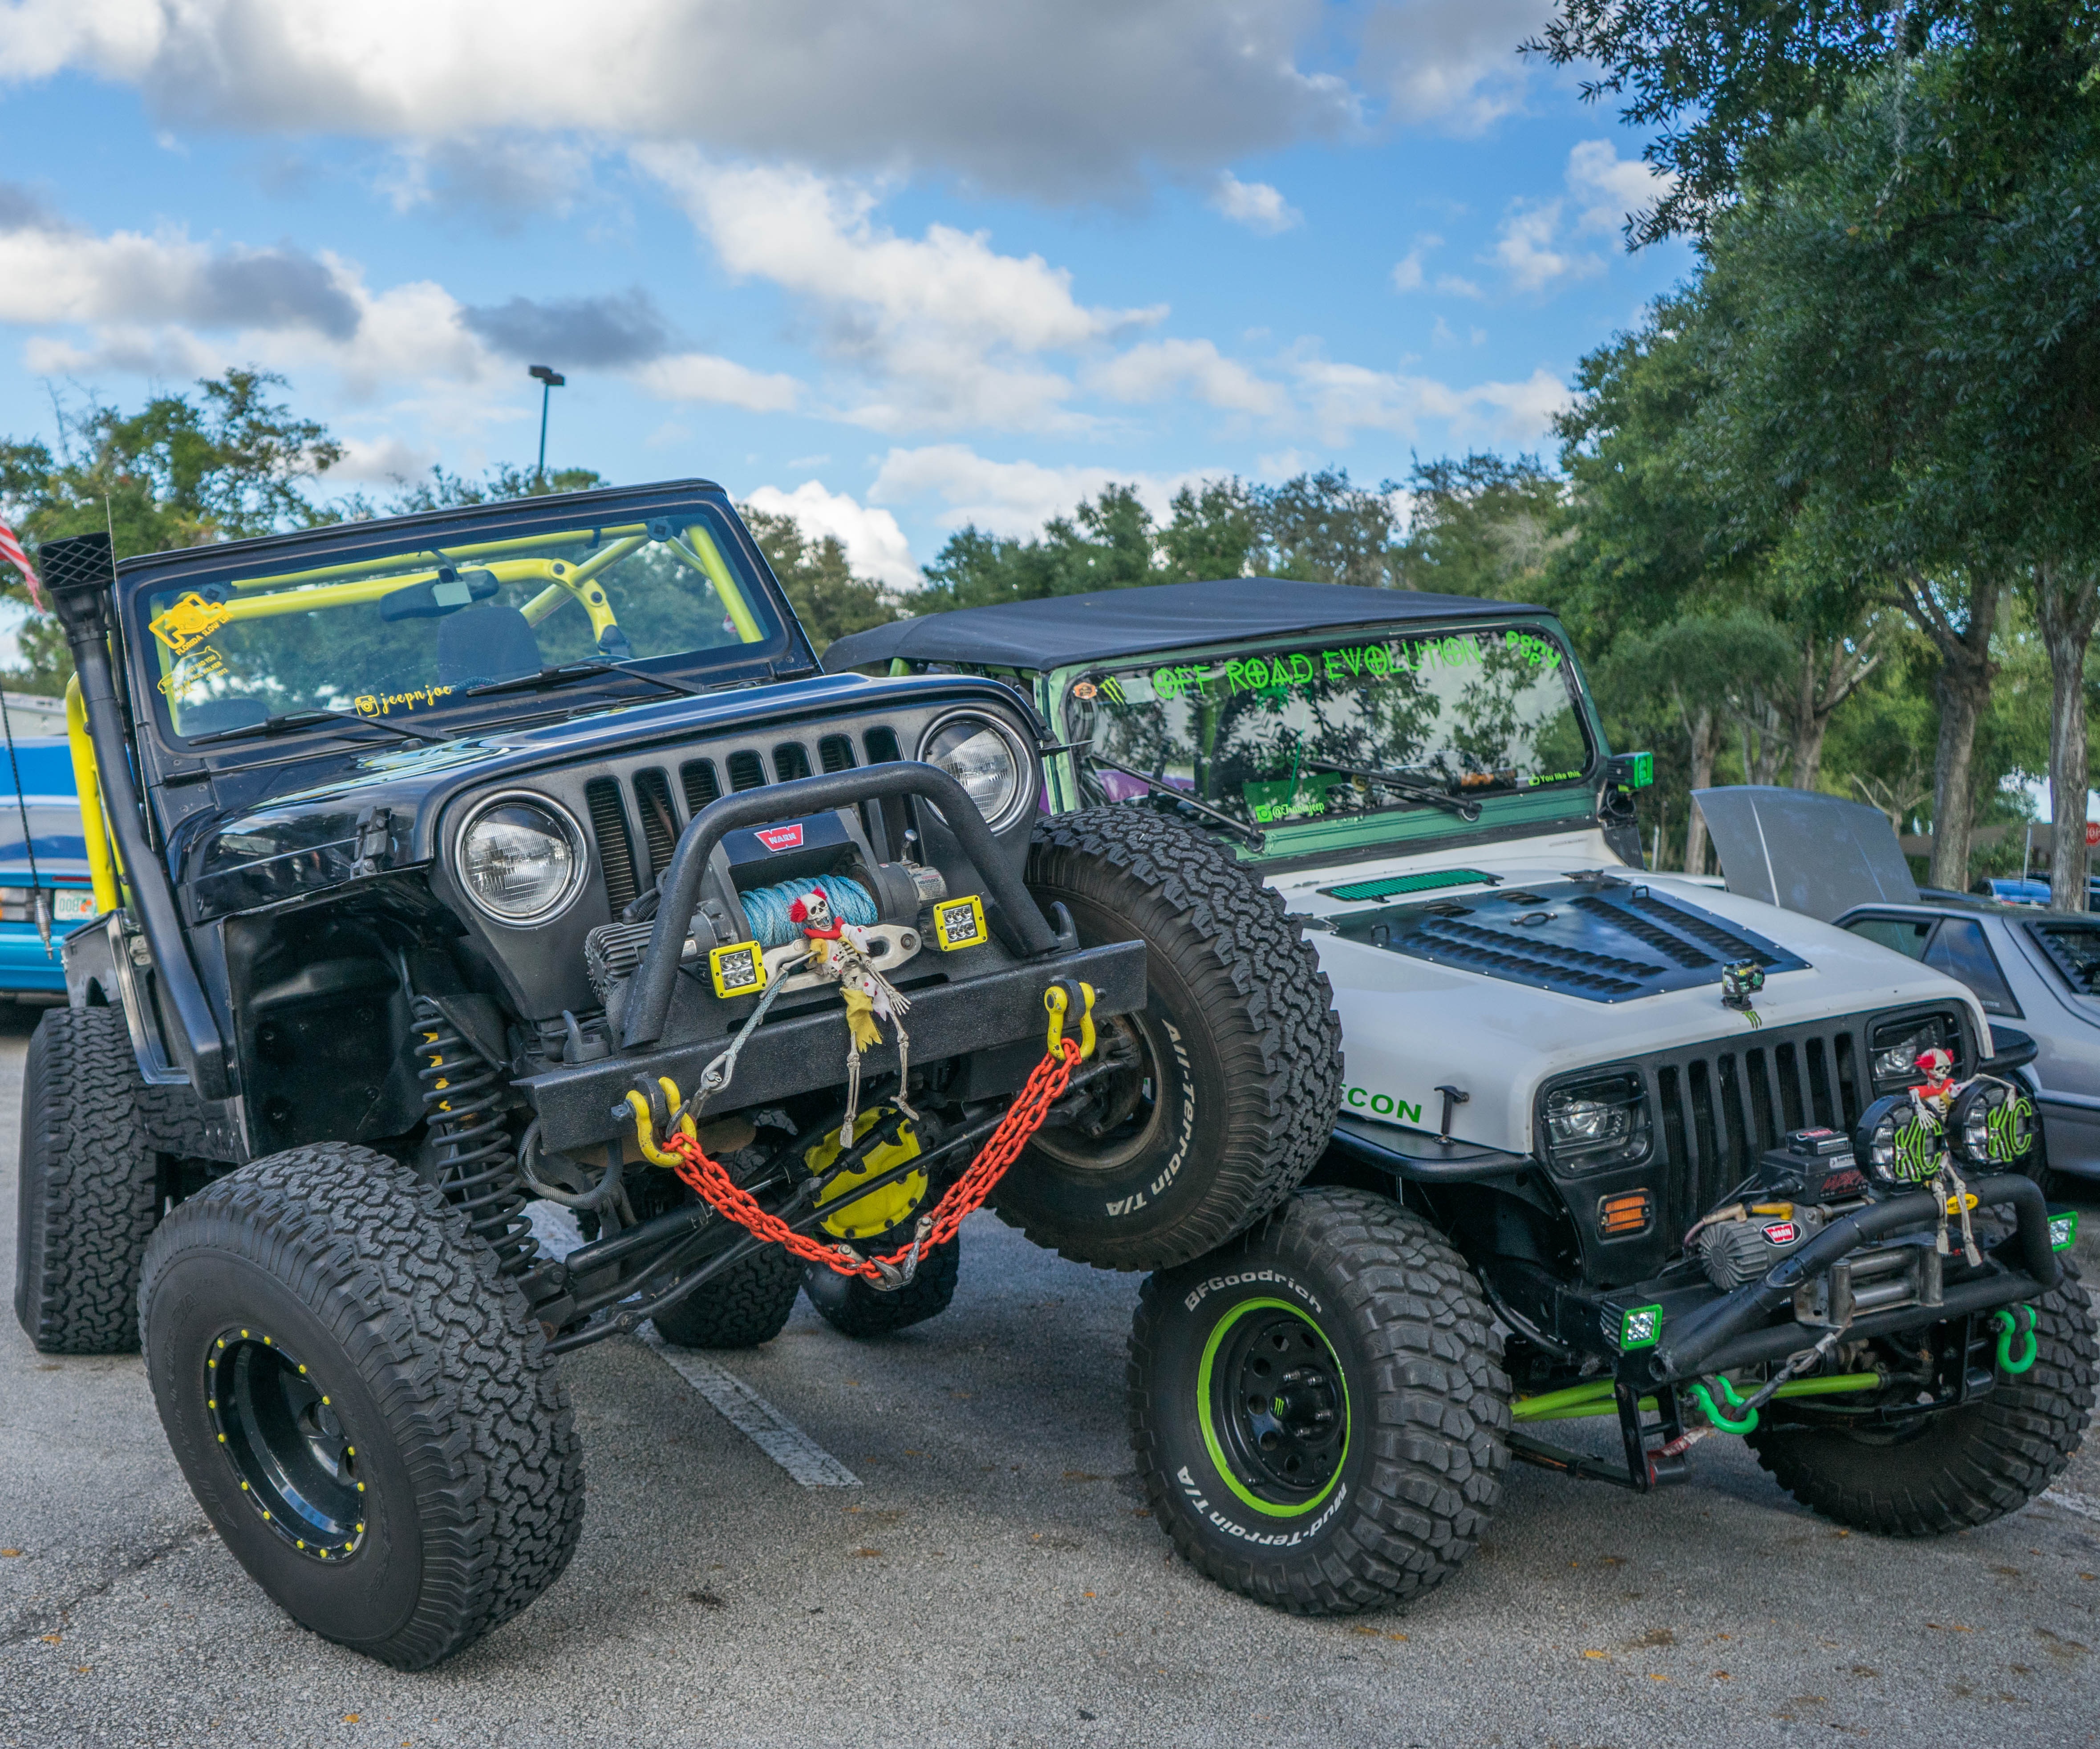
car, wheel, automobile, jeep, transportation, vehicle, show, halloween, auto, extreme, activity, motor vehicle, bumper, fun, big, decorations, jeeps, car show, off road vehicle, big wheels, sport utility vehicle, land vehicle, automobile make, automotive exterior, off roading, compact sport utility vehicle, off road racing, jeep wrangler